Tasogare Memorandum

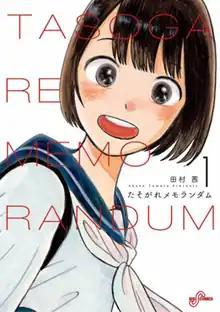
First "tankōbon" volume cover

is a Japanese manga series written and illustrated by Akane Tamura. It was serialized in Shogakukan's "seinen" manga magazine "Monthly Big Comic Spirits" from April 2014 to June 2015.